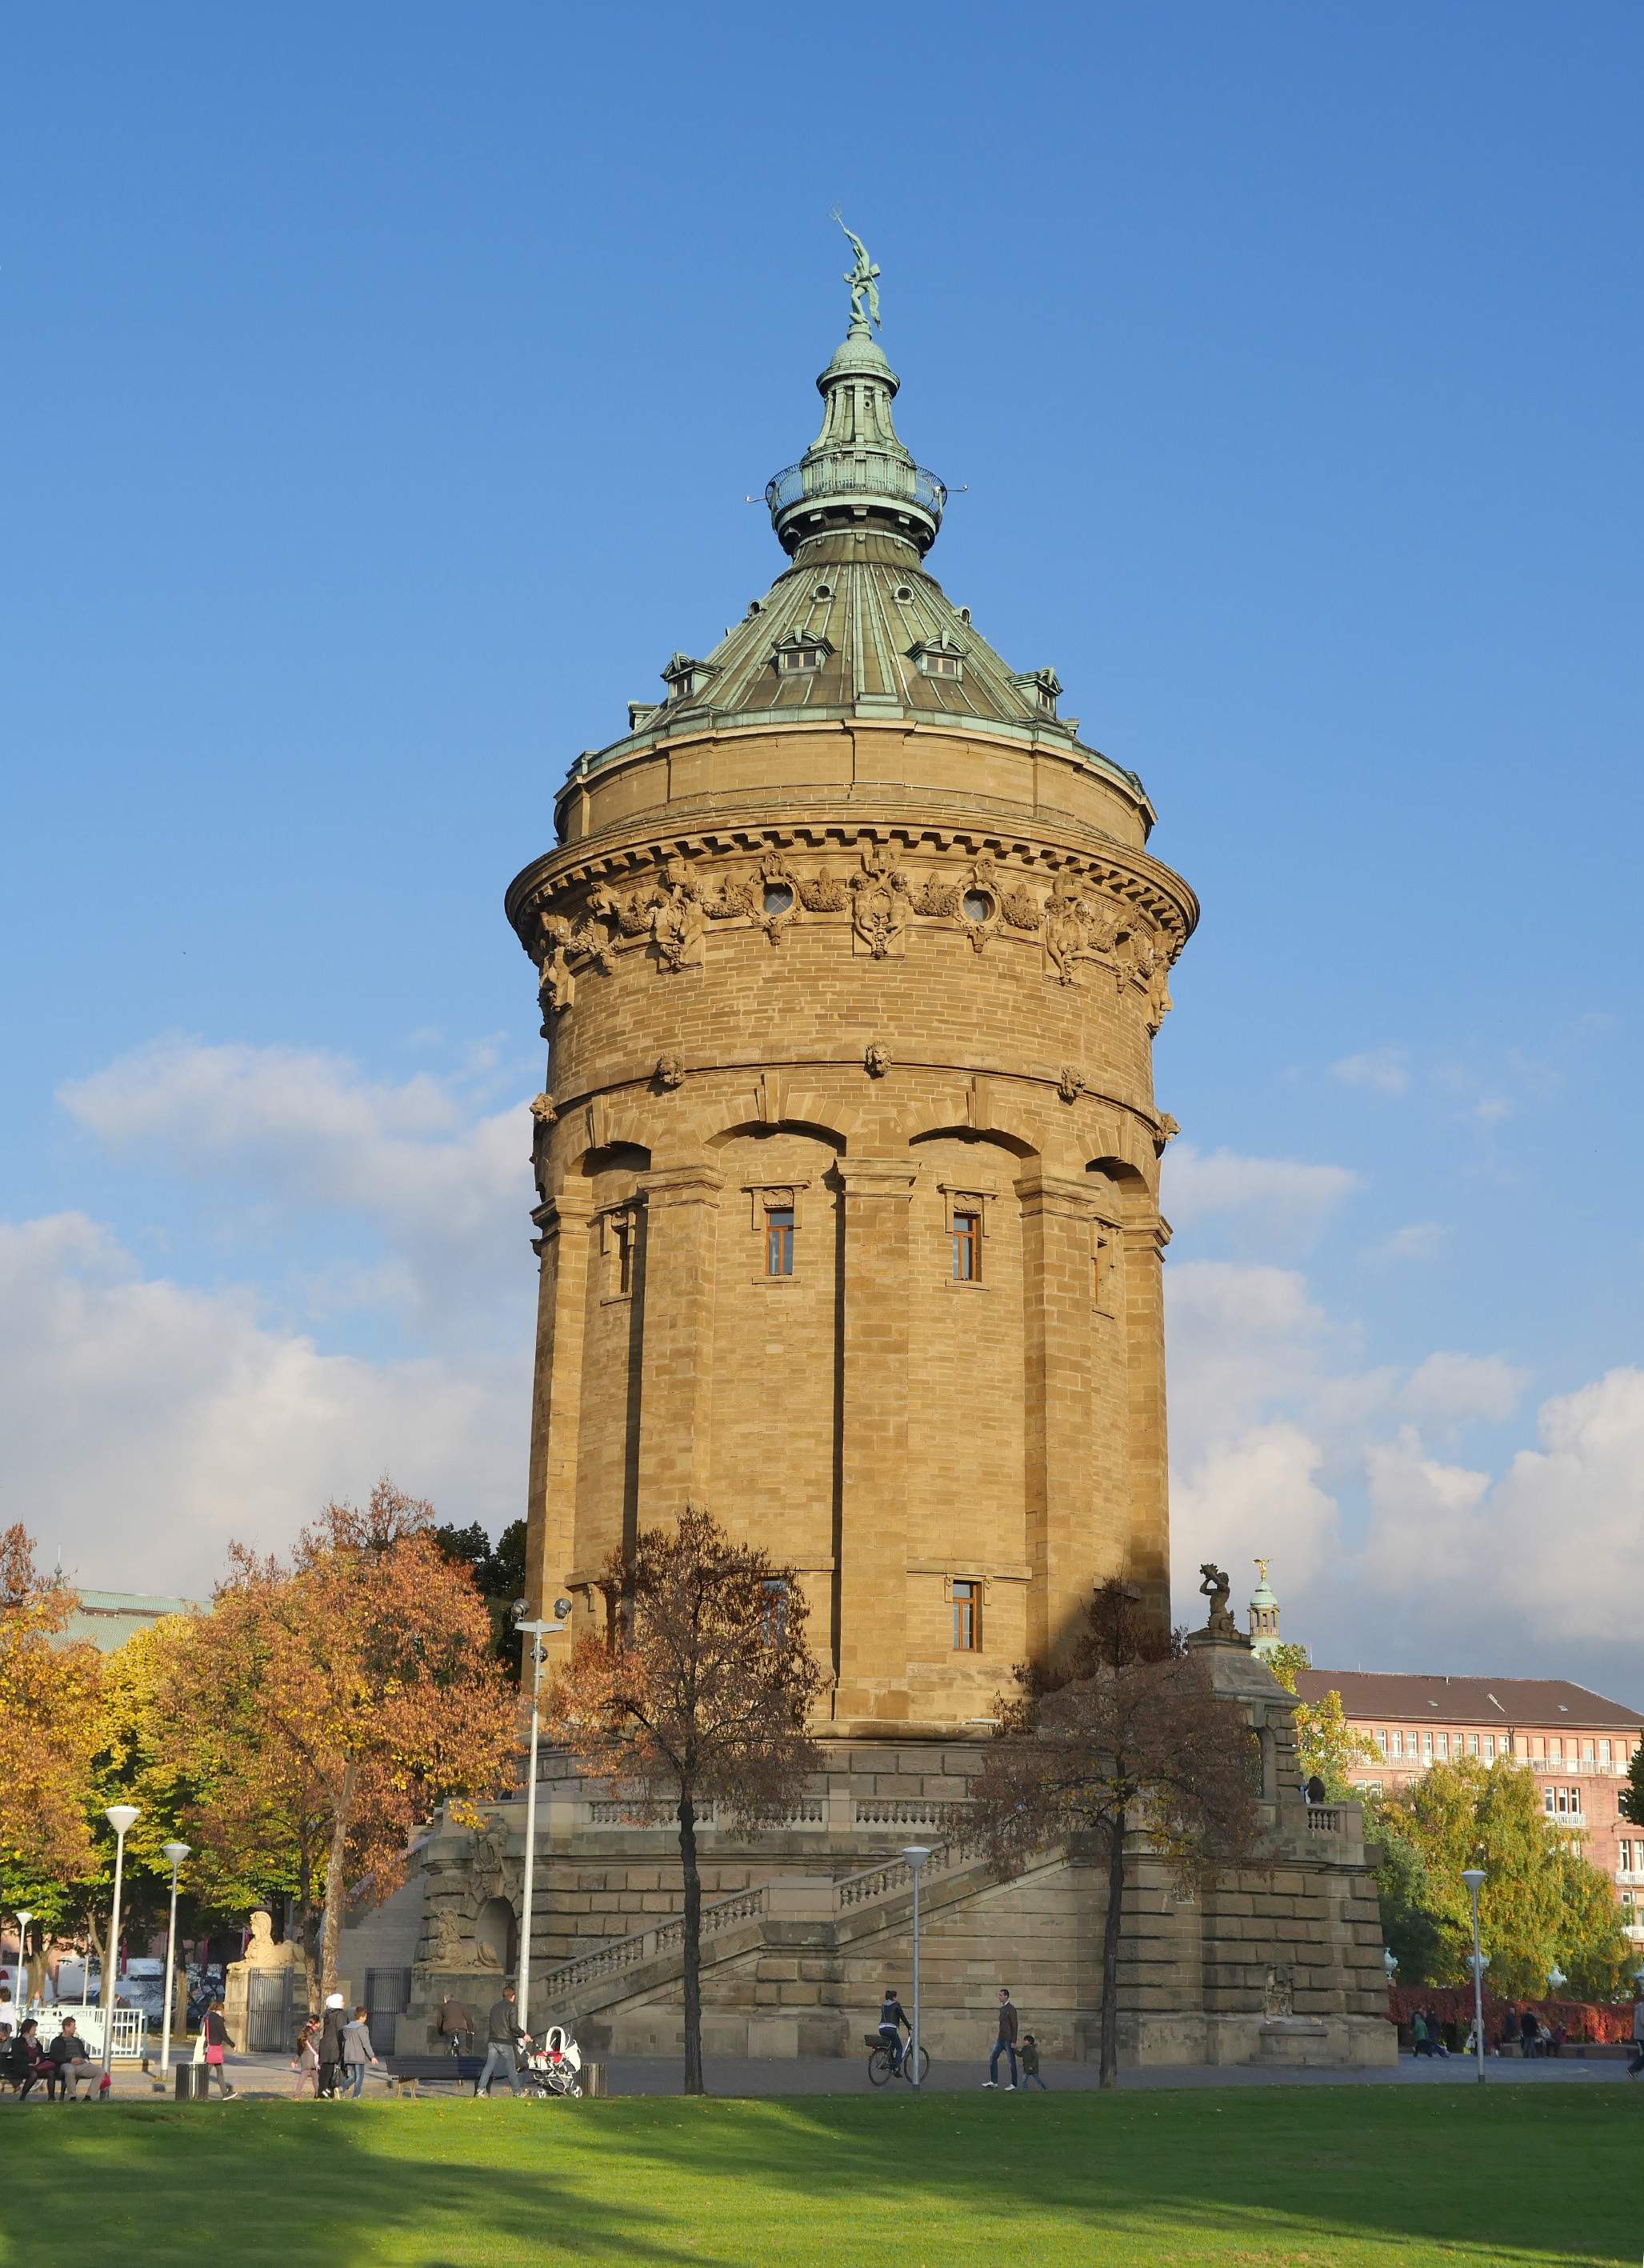
architecture, building, chateau, monument, downtown, statue, tower, landmark, church, place of worship, bell tower, water tower, places of interest, steeple, germany, century, art nouveau, historically, 19, mannheim, green area, amphitrite